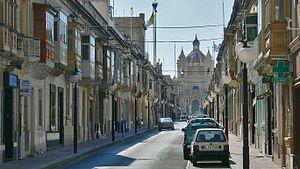
Ħaż-Żabbar, connue aussi comme Żabbar est la sixième ville en importance de Malte avec un peu plus de 15 000 habitants. Originellement une partie de Zejtun, Żabbar se fit attribuer le titre de Citta Hompesch par le dernier des Grand Maîtres de l'ordre de Saint-Jean de Jérusalem à régner sur Malte, Ferdinand von Hompesch.